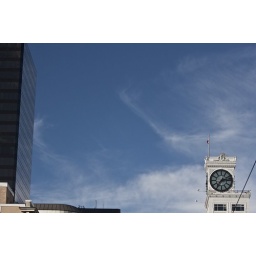
A clock tower in downtown Vancouver